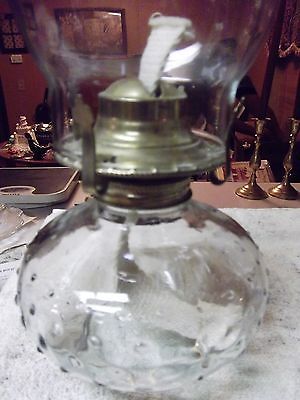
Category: table